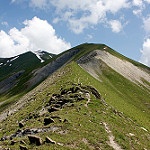
Label: mountain